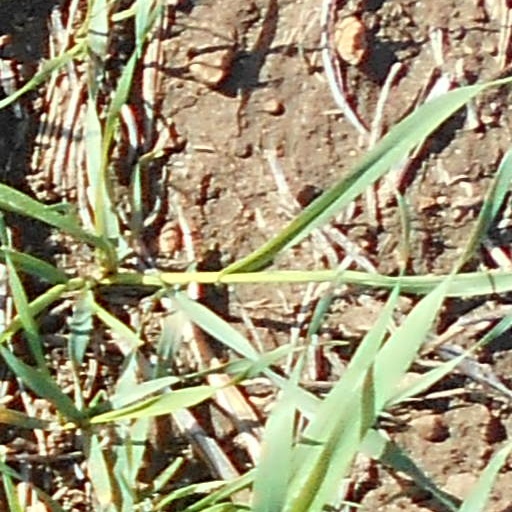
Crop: wheat